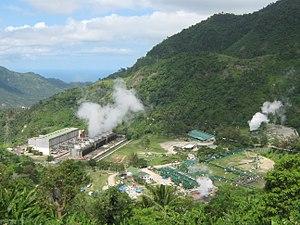
Valencia est une localité de la province du Negros oriental, aux Philippines. En 2015, elle compte 34 852 habitants.
Une centrale géothermique est un type de centrale électrique dont la source primaire est l'énergie géothermique. Les technologies utilisées comprennent les turbines à vapeur sèche, les centrales à condensation et les centrales à cycle combiné. La production d'électricité géothermique est utilisée dans 27 pays, alors que le chauffage géothermique est utilisé dans 70 pays.
Le secteur de l'énergie aux Philippines est importateur net malgré le faible niveau de sa consommation d'énergie comparé à celui de ses voisins d'Asie du Sud-Est.
La géothermie, du grec géo et thermos, désigne à la fois la science qui étudie les phénomènes thermiques internes du globe terrestre, et la technologie qui vise à l'exploiter. Par extension, la géothermie désigne aussi parfois l'énergie géothermique issue de l'énergie de la Terre qui est convertie en chaleur.